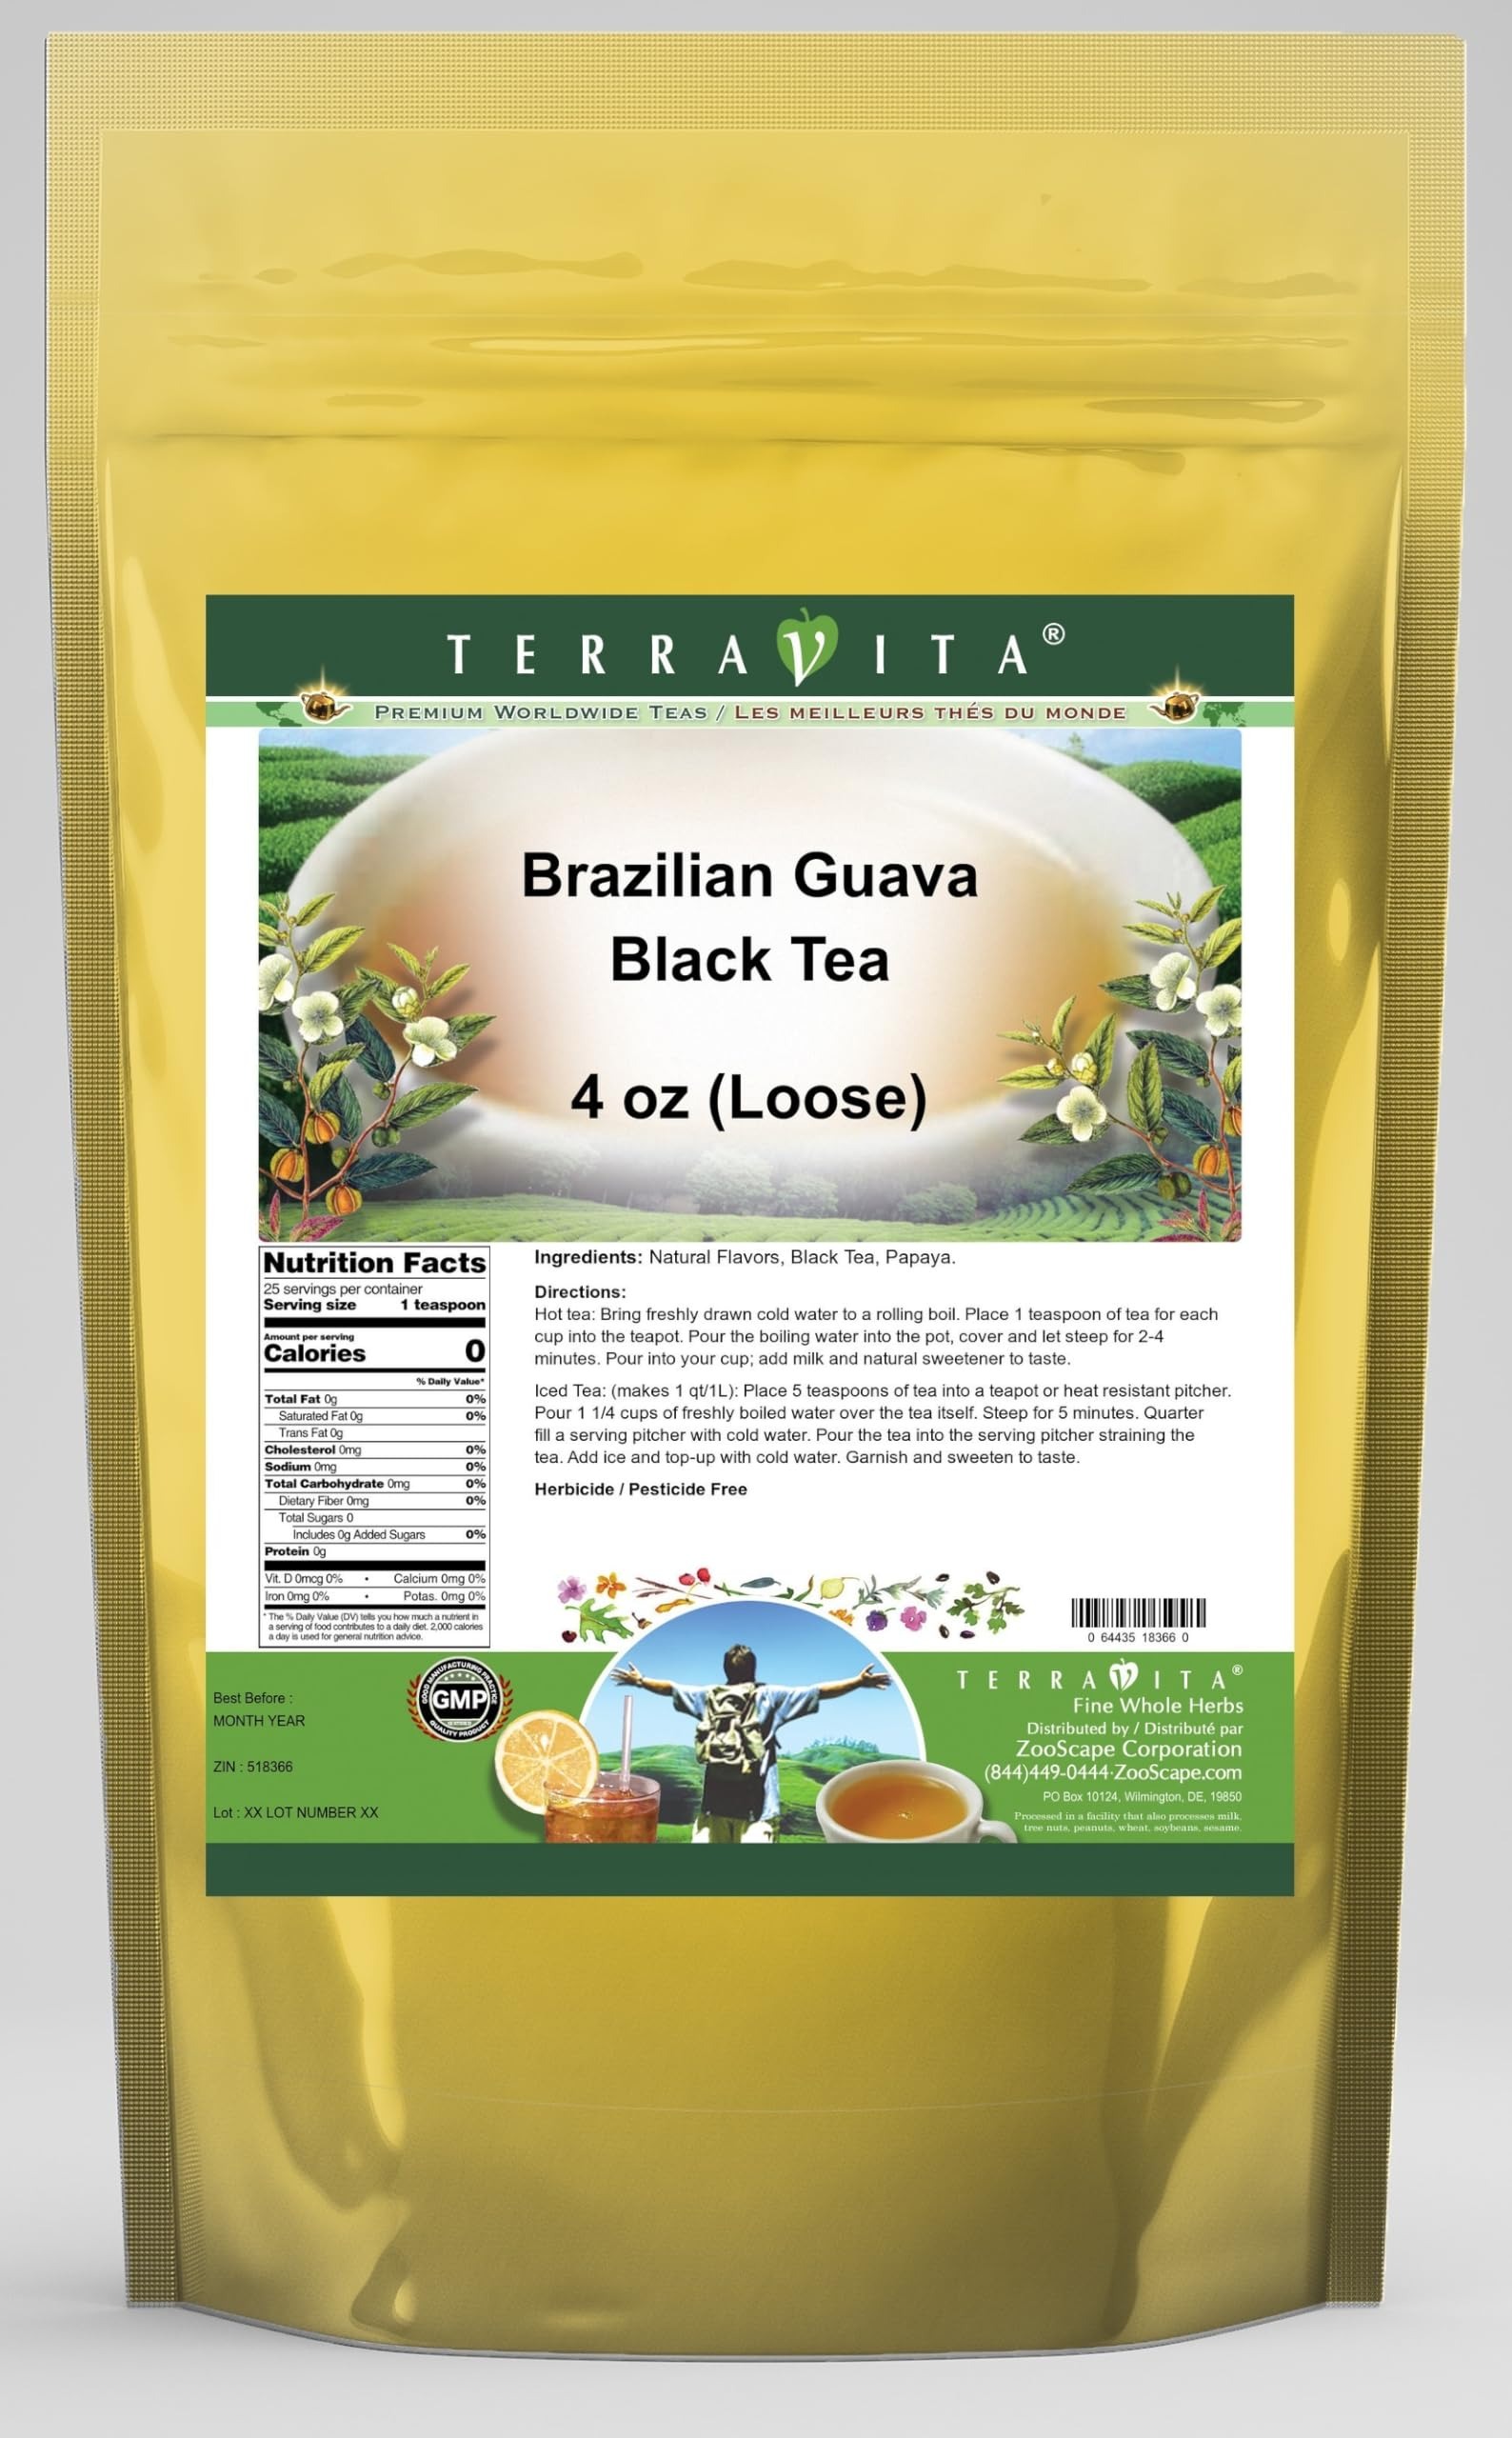
Item Name: Brazilian Guava Black Tea (Loose) (4 oz, ZIN: 518366)
Bullet Point 1: Brazilian Guava, (Latin: Psidium guineense) is a pear shaped fruit with a slightly resinous, almost strawberry like flavor. At least that's the straightforward definition. The more interesting definition is this: Brazilian Guava is a fruit native to Brazil that features periodically in ancient voodoo rituals in the darkened, sultry and steamy corners of South America. - Voodoo, the ancient mix of African and European religions is actually known as Candoble by its Brazilian practitioners. The f
Bullet Point 2: No fillers.
Bullet Point 3: Manufacturer: TerraVita
Bullet Point 4: Size: 4 oz
Bullet Point 5: Loose Leaf Black Tea - Packed in a convenient upright pouch!
Product Description: Brazilian Guava, (Latin: Psidium guineense) is a pear shaped fruit with a slightly resinous, almost strawberry like flavor. At least that's the straightforward definition. The more interesting definition is this: Brazilian Guava is a fruit native to Brazil that features periodically in ancient voodoo rituals in the darkened, sultry and steamy corners of South America. - Voodoo, the ancient mix of African and European religions is actually known as Candoble by its Brazilian practitioners. The fruit is periodically offered as nourishment for the many African gods and goddesses during ceremonies and rituals. The fruit may be cut open and the juice dribbled onto the dusty floor of Candoble temples as a kind of sacrifice to the divine. Well, if it's good enough for the gods it's good enough for us! - We've blended the exotic flavor of Brazilian Guava with the finest Ceylon tea available on the market. The result is a pleasingly astringent cu - Invokes sweet, tropical memories - Hot tea brewing method: Bring freshly drawn cold water to a rolling boil. Place 1 teaspoon of tea for each cup into the teapot. Pour the boiling water into the pot, cover and let steep for 2-4 minutes. Pour into your cup; add milk and natural sweetener to taste. - Iced tea brewing method: (to make 1 liter/quart): Place 5 teaspoons of tea into a teapot or heat resistant pitcher. Pour 1 1/4 cups of freshly boiled water over the tea itself. Steep for 5 minutes. Quarter fill a serving pitcher with cold water. Pour the tea into the serving pitcher straining the tea. Add ice and top-up with cold water. Garnish and sweeten to taste. - What type of tea do we use, how do we flavor the tea and why do we use natural flavors? - Firstly...we only use high grown teas from the top 3 tea growing regions of Sri Lanka
Value: 4.0
Unit: Ounce

Price: 29.97